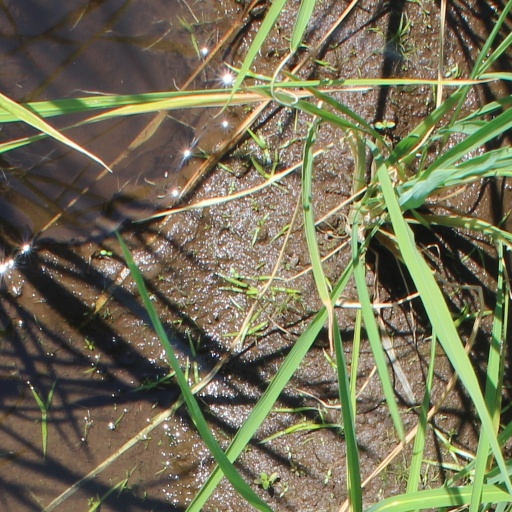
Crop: rice